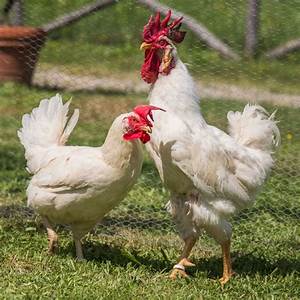
Label: chicken